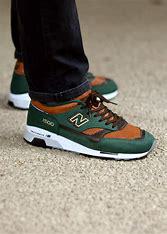
Brand: New
Model: Balance 1500